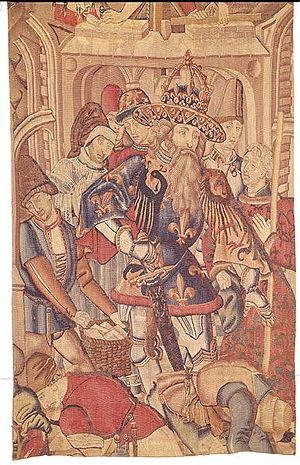
Le palais d’Aix-la-Chapelle était un ensemble de bâtiments résidentiels, politiques et religieux choisi par Charlemagne pour être le centre du pouvoir carolingien. Le palais était situé dans la ville actuelle d’Aix-la-Chapelle qui se trouve à l'ouest de l’Allemagne, dans le Land de Rhénanie-du-Nord-Westphalie. On sait que le gros œuvre était terminé en 798 et que la chapelle fut consacrée en 805, mais les travaux continuèrent jusqu’à la mort de Charlemagne en 814. C’est Eudes de Metz qui dessina les plans du palais qui s’inscrivait dans le programme de rénovation du royaume voulue par le souverain. La majeure partie du palais a été détruite, mais il subsiste la chapelle palatiale qui est considérée comme une richesse de l’architecture carolingienne et un beau témoin de la Renaissance carolingienne.